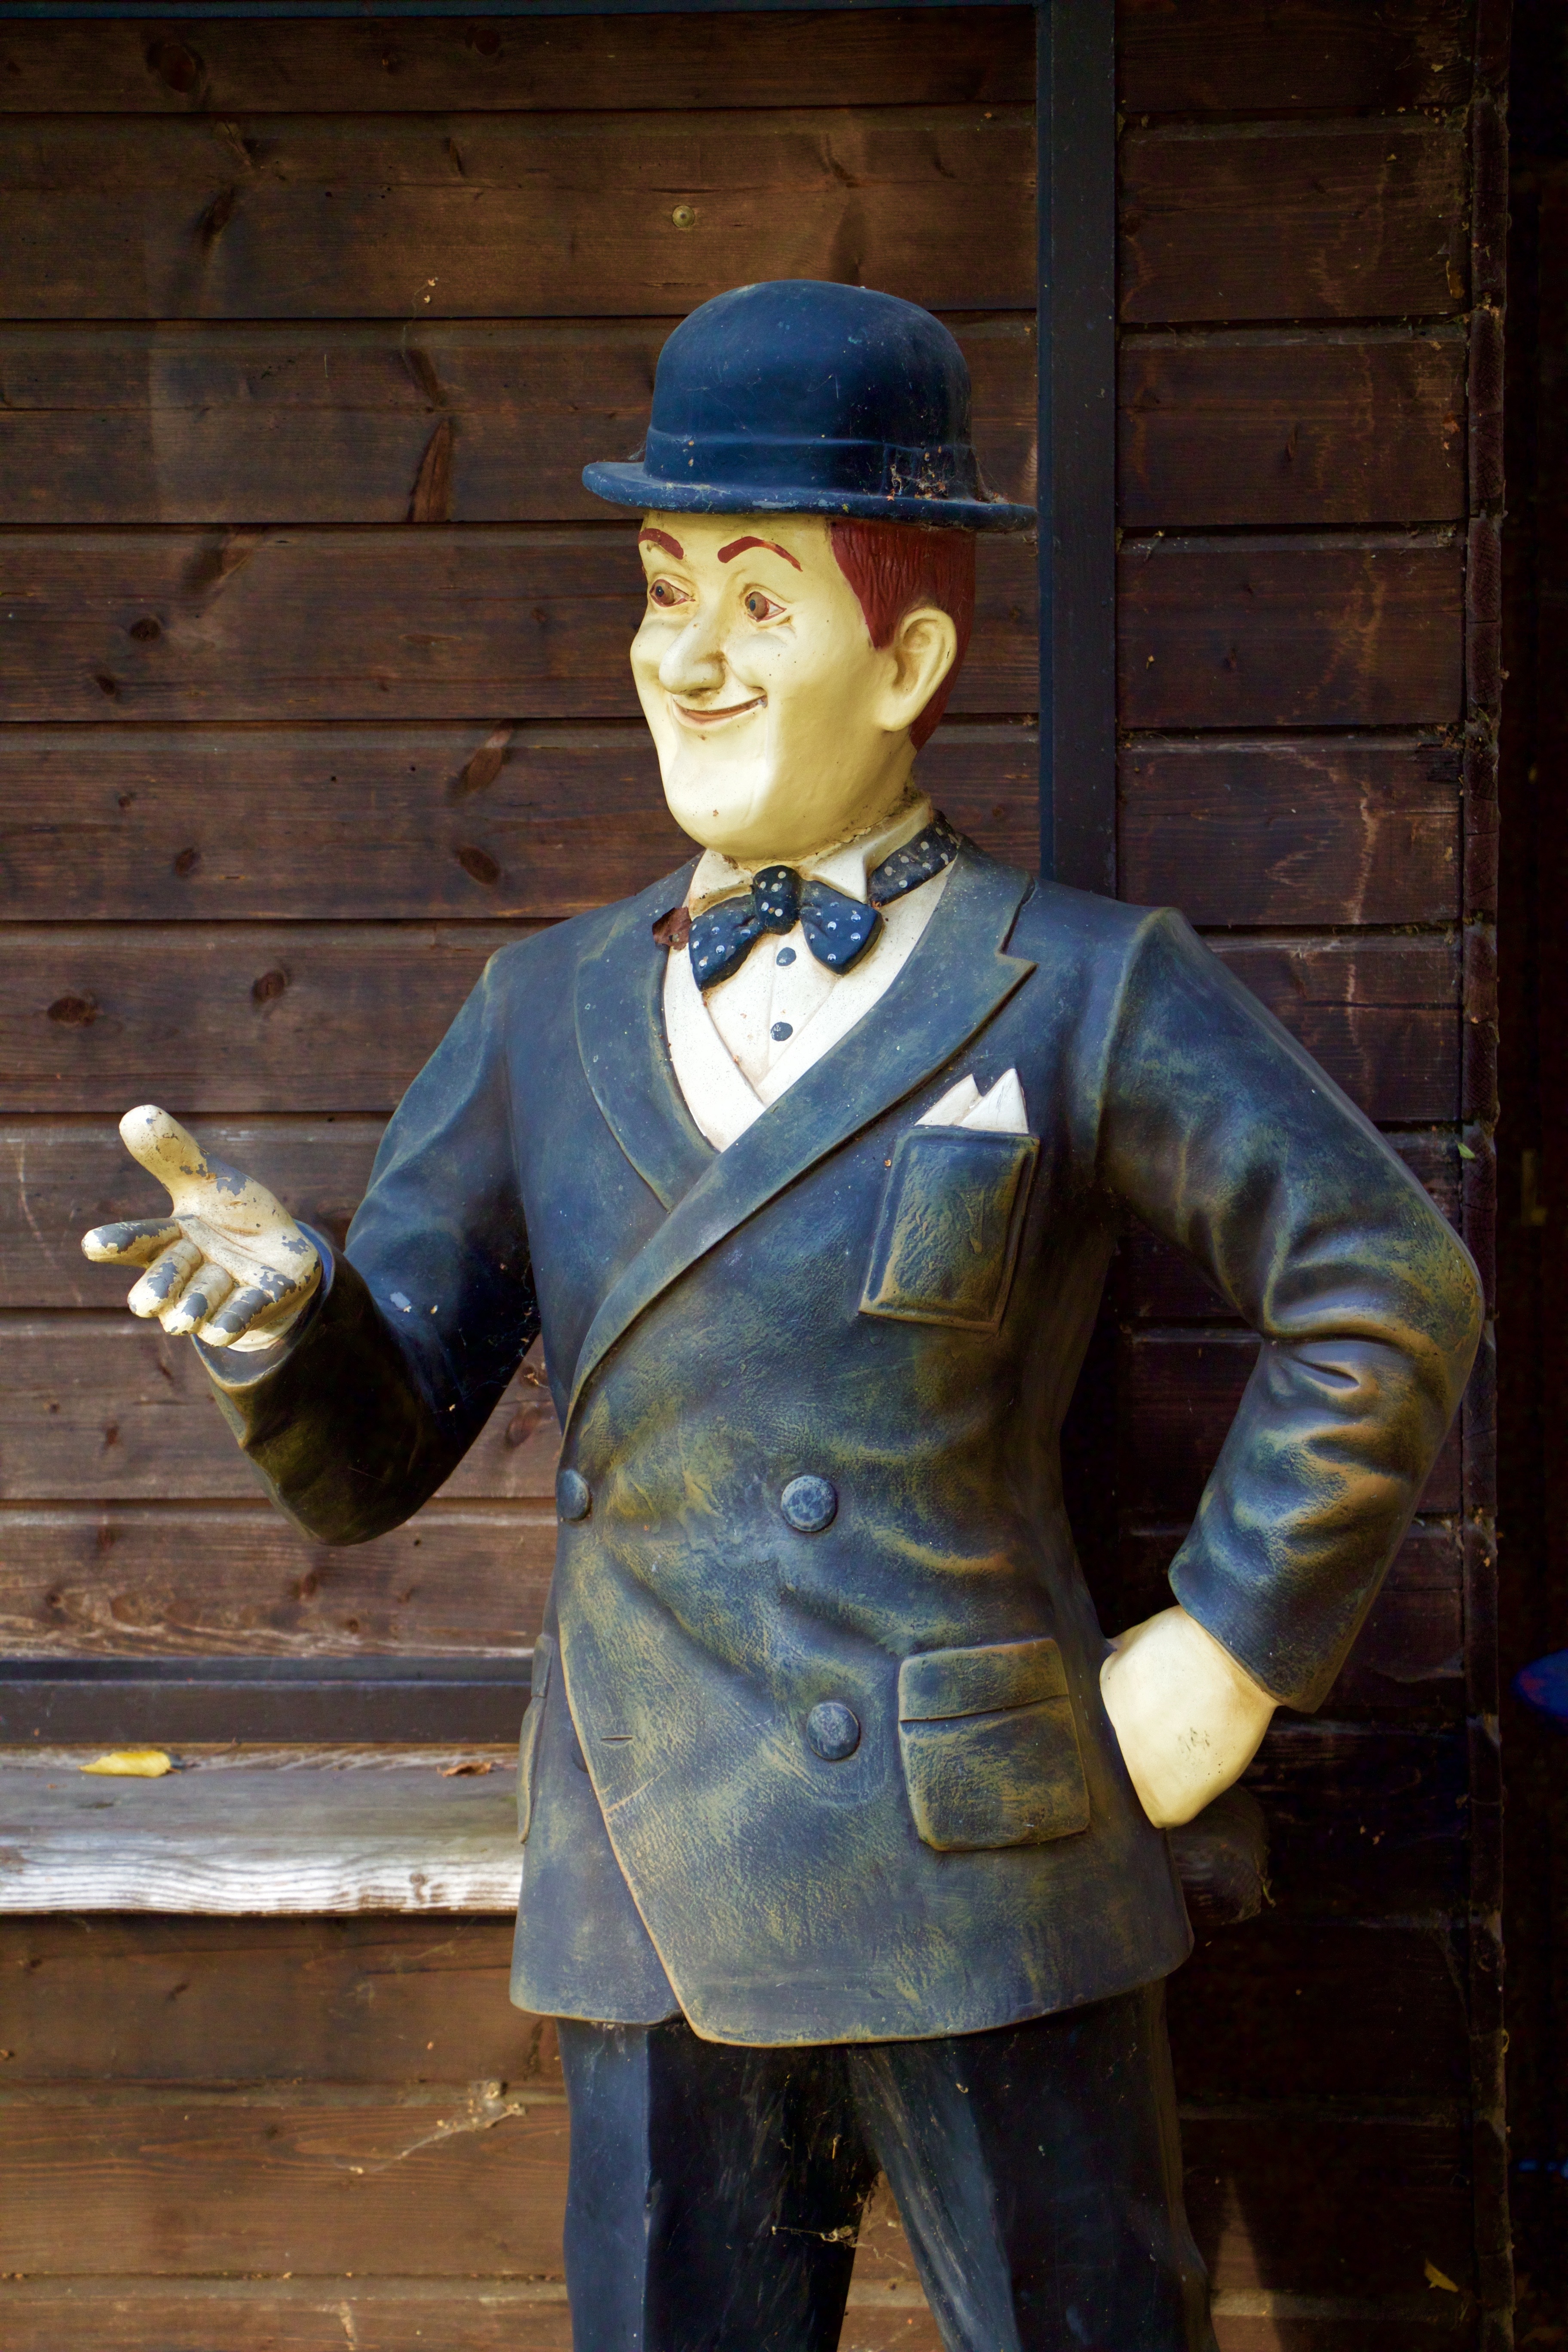
man, monument, male, hollywood, statue, clothing, sculpture, action figure, stanley, walt disney